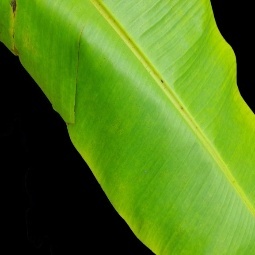
Label: Healthy